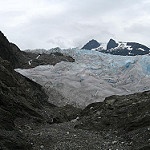
Scene: Outdoor